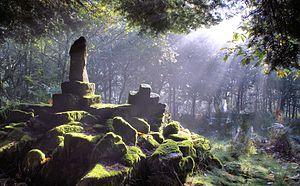
Autel de la Vierge situé au sommet du Puy de Jabreilles (Haute-Vienne)
Jabreilles-les-Bordes est une commune française située dans le département de la Haute-Vienne, en région Nouvelle-Aquitaine.